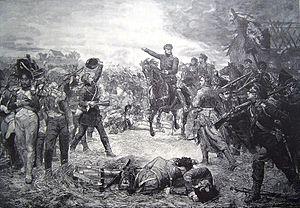
Georg Bleibtreu, né à Xanten le 27 mars 1828 et mort à Berlin le 16 octobre 1892, est un peintre allemand principalement connu pour ses représentations de batailles.